Battle of Whitestone Hill

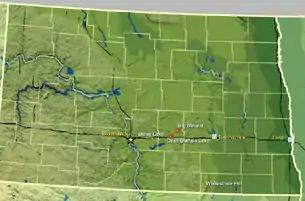
Map of the Operations Against the Sioux in North Dakota

The Battle of Whitestone Hill (known also as Whitestone Hill Massacre by the Dakota) was a battle of the Sioux Wars in 1863 in the Dakota Territory as punishment against the Sioux in the aftermath of the Dakota War of 1862. From September 3-5, 1863, Brigadier General Alfred Sully led U.S. Army troops against a village of Yanktonai, Santee, and Teton (Lakota) Sioux. The reported casualties vary, but U.S. Army troops killed somewhere between 150 and 300 Sioux and captured between 150 and 250 Sioux, including women and children, and they suffered approximately 22 killed and 38 wounded.